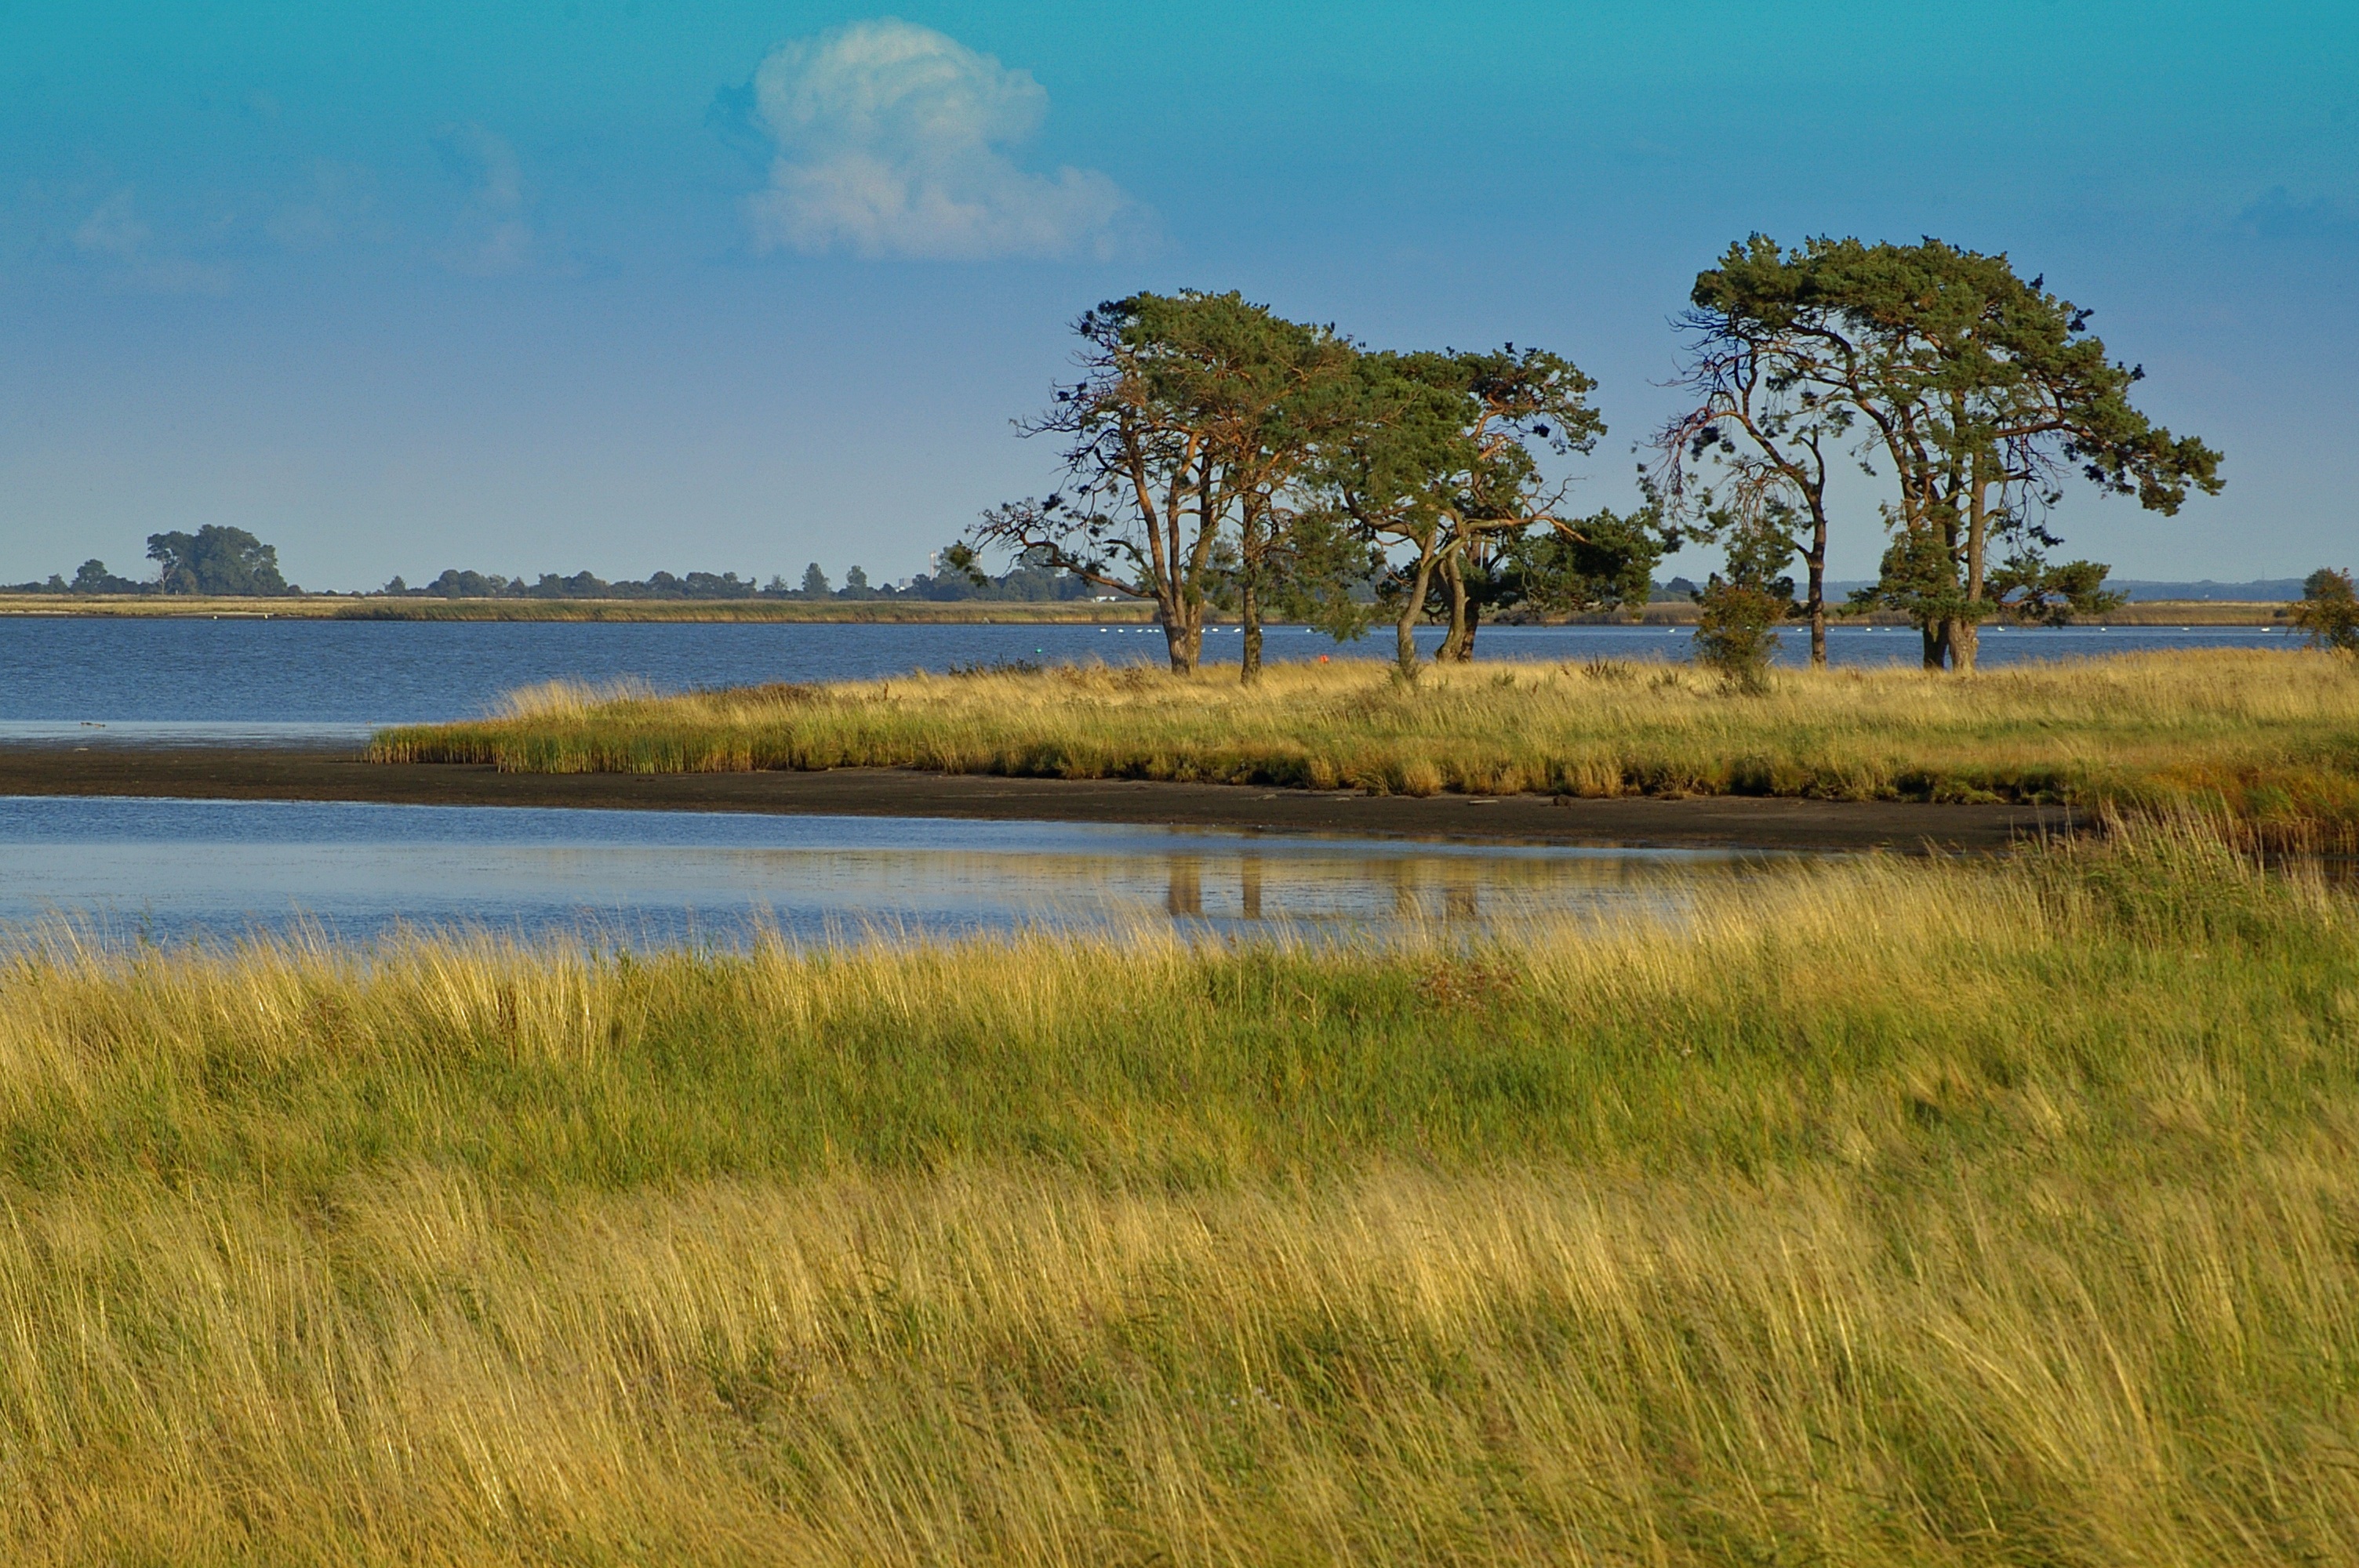
landscape, sea, coast, tree, water, nature, grass, horizon, marsh, swamp, plant, sky, sun, meadow, prairie, air, shore, lake, summer, environment, sign, green, symbol, bay, blue, rest, reservoir, savanna, plain, note, ecology, blue sky, logo, grassland, stripes, reserve, shield, wetland, bog, germany, break, area, protection, habitat, ecosystem, billboard, grasses, nature conservation, environmental protection, recovery, salt marsh, click, nature reserve, rest pause, unaffected, protected landscape area, riems, natural environment, geographical feature, woody plant, mecklenburg vorpommer, nature protection law, gristow, liebesinsel, lsg, gristower wiek